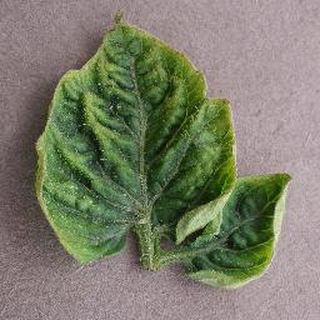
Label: tomato_yellow_leaf_curl_virus